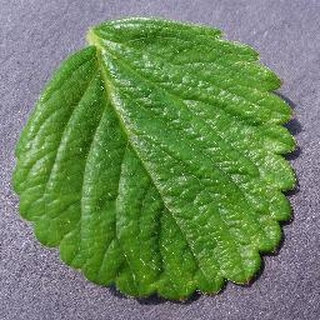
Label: healthy_strawberry